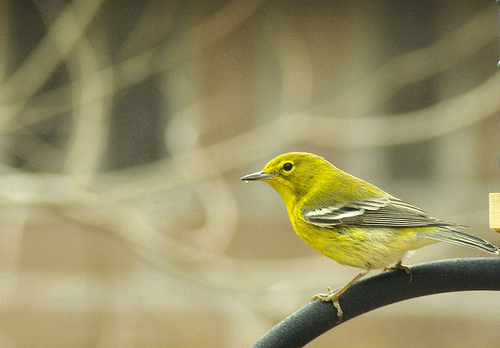
a small light green bird with black eye, light brown and white color wing and tail.
this small bird is yellow with some gray in its wings and a gray beak.
the bird has a yellow colored abdomen and breast with yellow eyering and black and white colored coverts.
a small, mostly yellow bird with white and grey wingtip feathers.
a bird with a yellow crown and a yellow belly.
this bird is yellow with black and has a long, pointy beak.
this small bird is primarily yellow with some soft black streaks, black and white streaked wings, yellow tarsus and feet and a straight pointy beak.
this bird is yellow with grey and has a long, pointy beak.
this bird has a bright yellow breast and a dark black eye
this is a small yellow bird, with green primaries, and a sharp bill.
Species: Pine Warbler